Influence and legacy of Swami Vivekananda

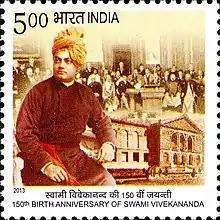
Vivekananda on a 2013 stamp of India

Posts of India and Sri Lanka issued several commemorative stamps of Vivekananda in 2013. Vivekananda was also featured on other stamps of India in 1963, 1993 and 2015 and of Sri Lanka in 1997. In 2018, India and Serbia issued joint stamps devoted to Vivekananda.